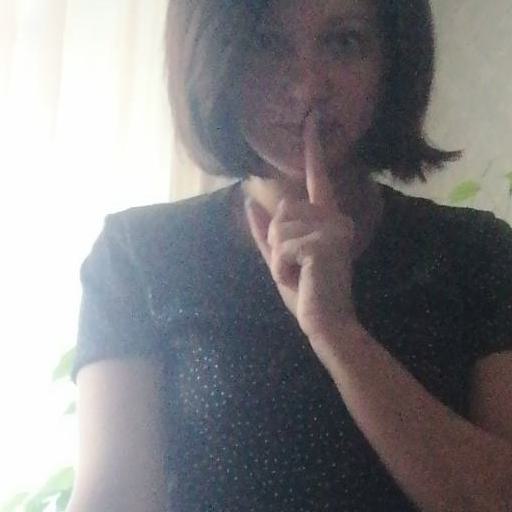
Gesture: mute